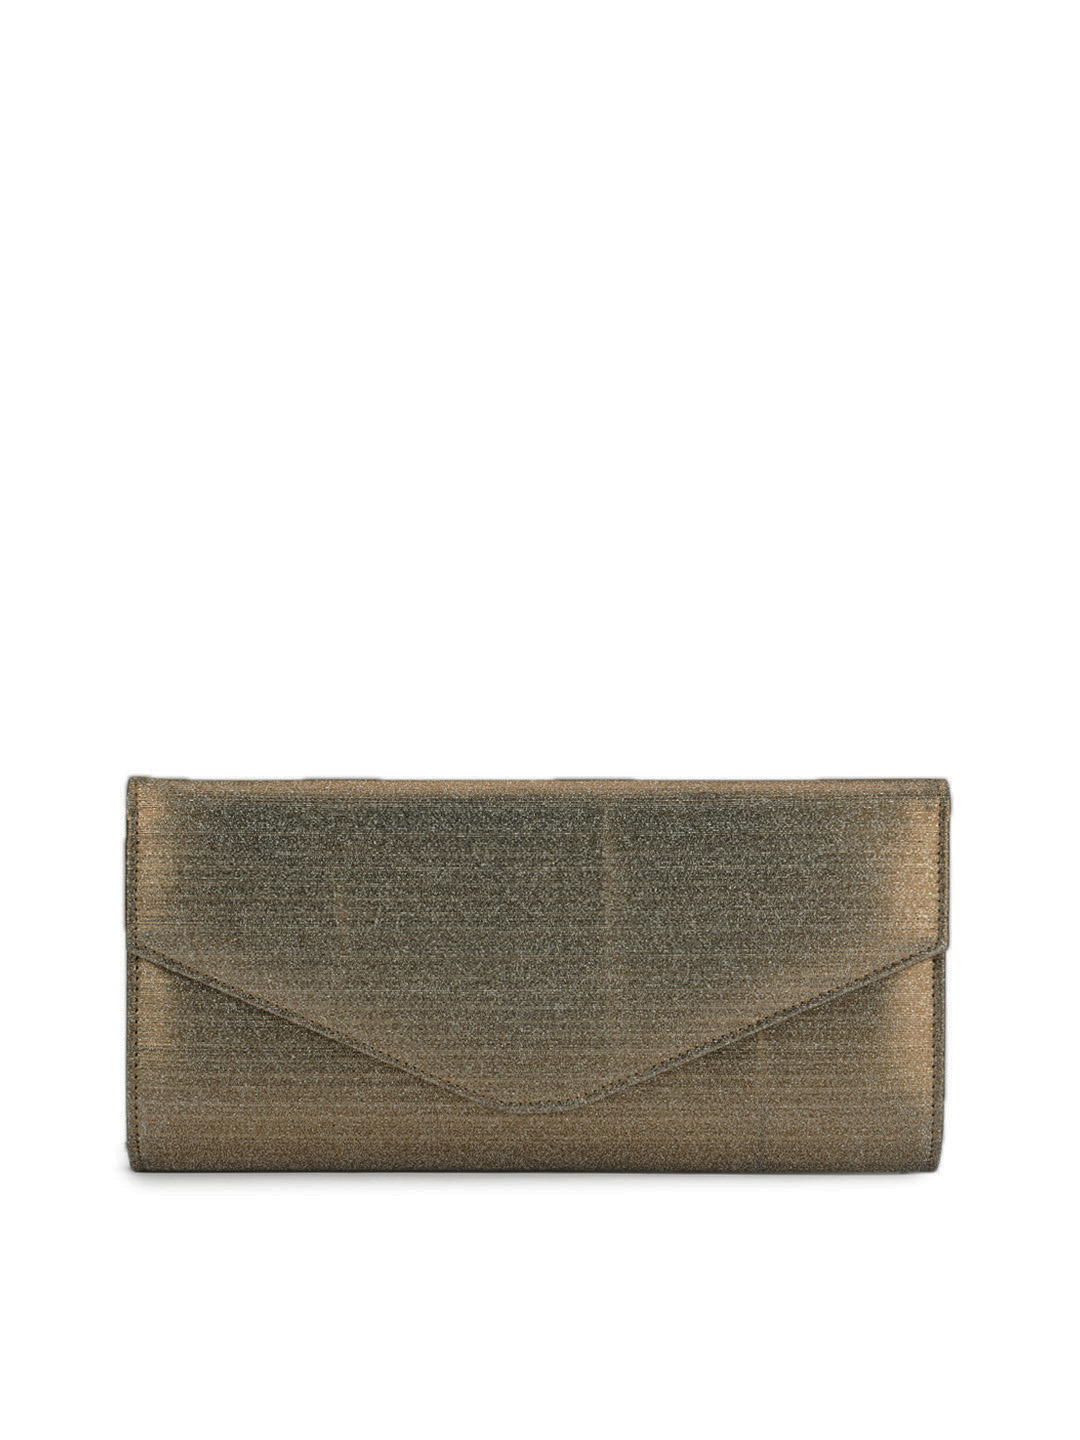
Pitaraa Women Bronze Clutch
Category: Free Items / Free Gifts / Free Gifts
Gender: Women
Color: Bronze
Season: Summer 2015
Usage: Casual